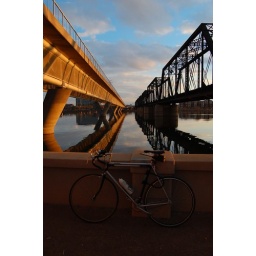
My fixed gear commuter bike parked near the Tempe Town Lake railroad bridges.